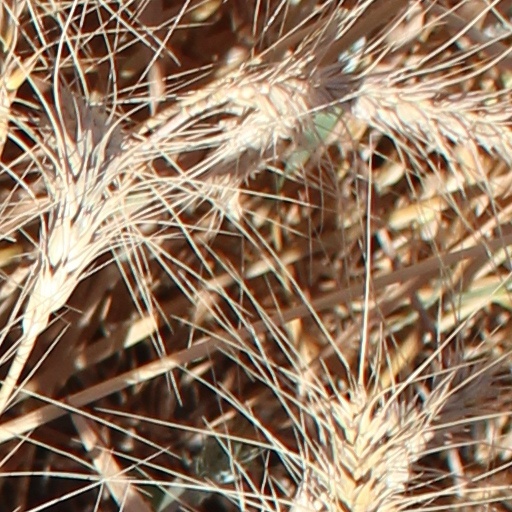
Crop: wheat